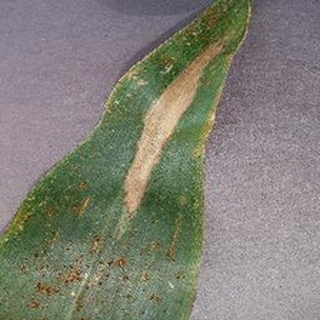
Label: corn_northern_leaf_blight